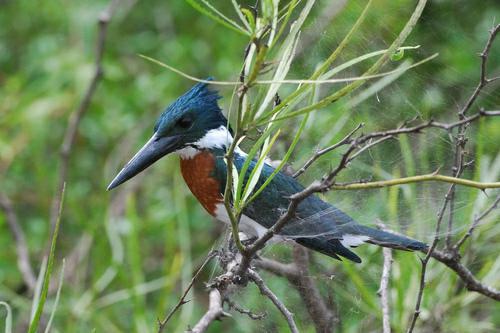
A photo of a ringed kingfisher